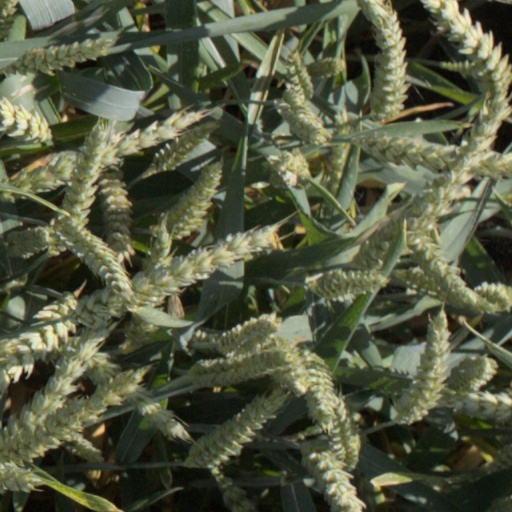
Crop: wheat